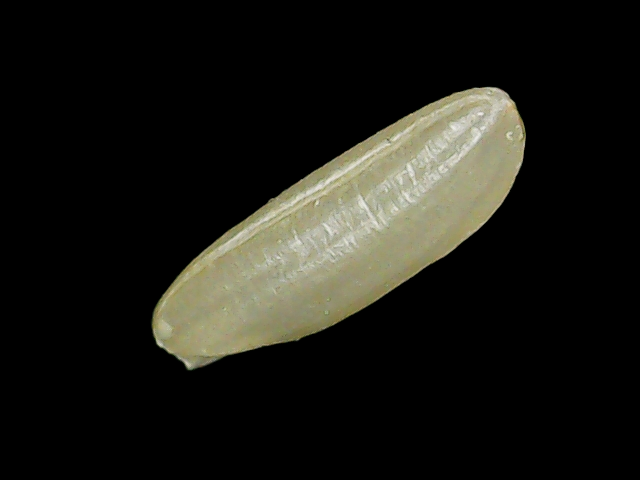
Rice variety: Binadhan26